Glenn Albert Black

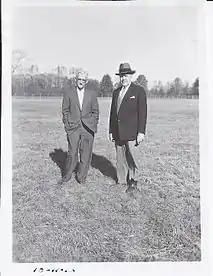

In November 1930, Black wrote to Dr. Coleman to volunteer his services as an archaeologist, and in 1931, when the Fairbanks, Morse and Company relocated to Wisconsin, Black resigned his position in order to stay in Indiana and support his family. In May 1931, the Indiana Historical Society hired Black to serve as a local guide and driver to Warren K. Moorehead, a nationally known archaeologist from Ohio State University and the Peabody Foundation who helped create archaeological programs for the study of the eastern part of the United States; Eli Lilly, who served as the president of the Indiana Historical Society from 1932 to 1947; and E. Y. Guernsey, who did archaeological work for Indiana Historical Society. The purpose of their trip was to assess Indiana archaeological sites. In June 1931, Lilly and the Indiana Historical Society hired Black to continue archaeological work in the state.